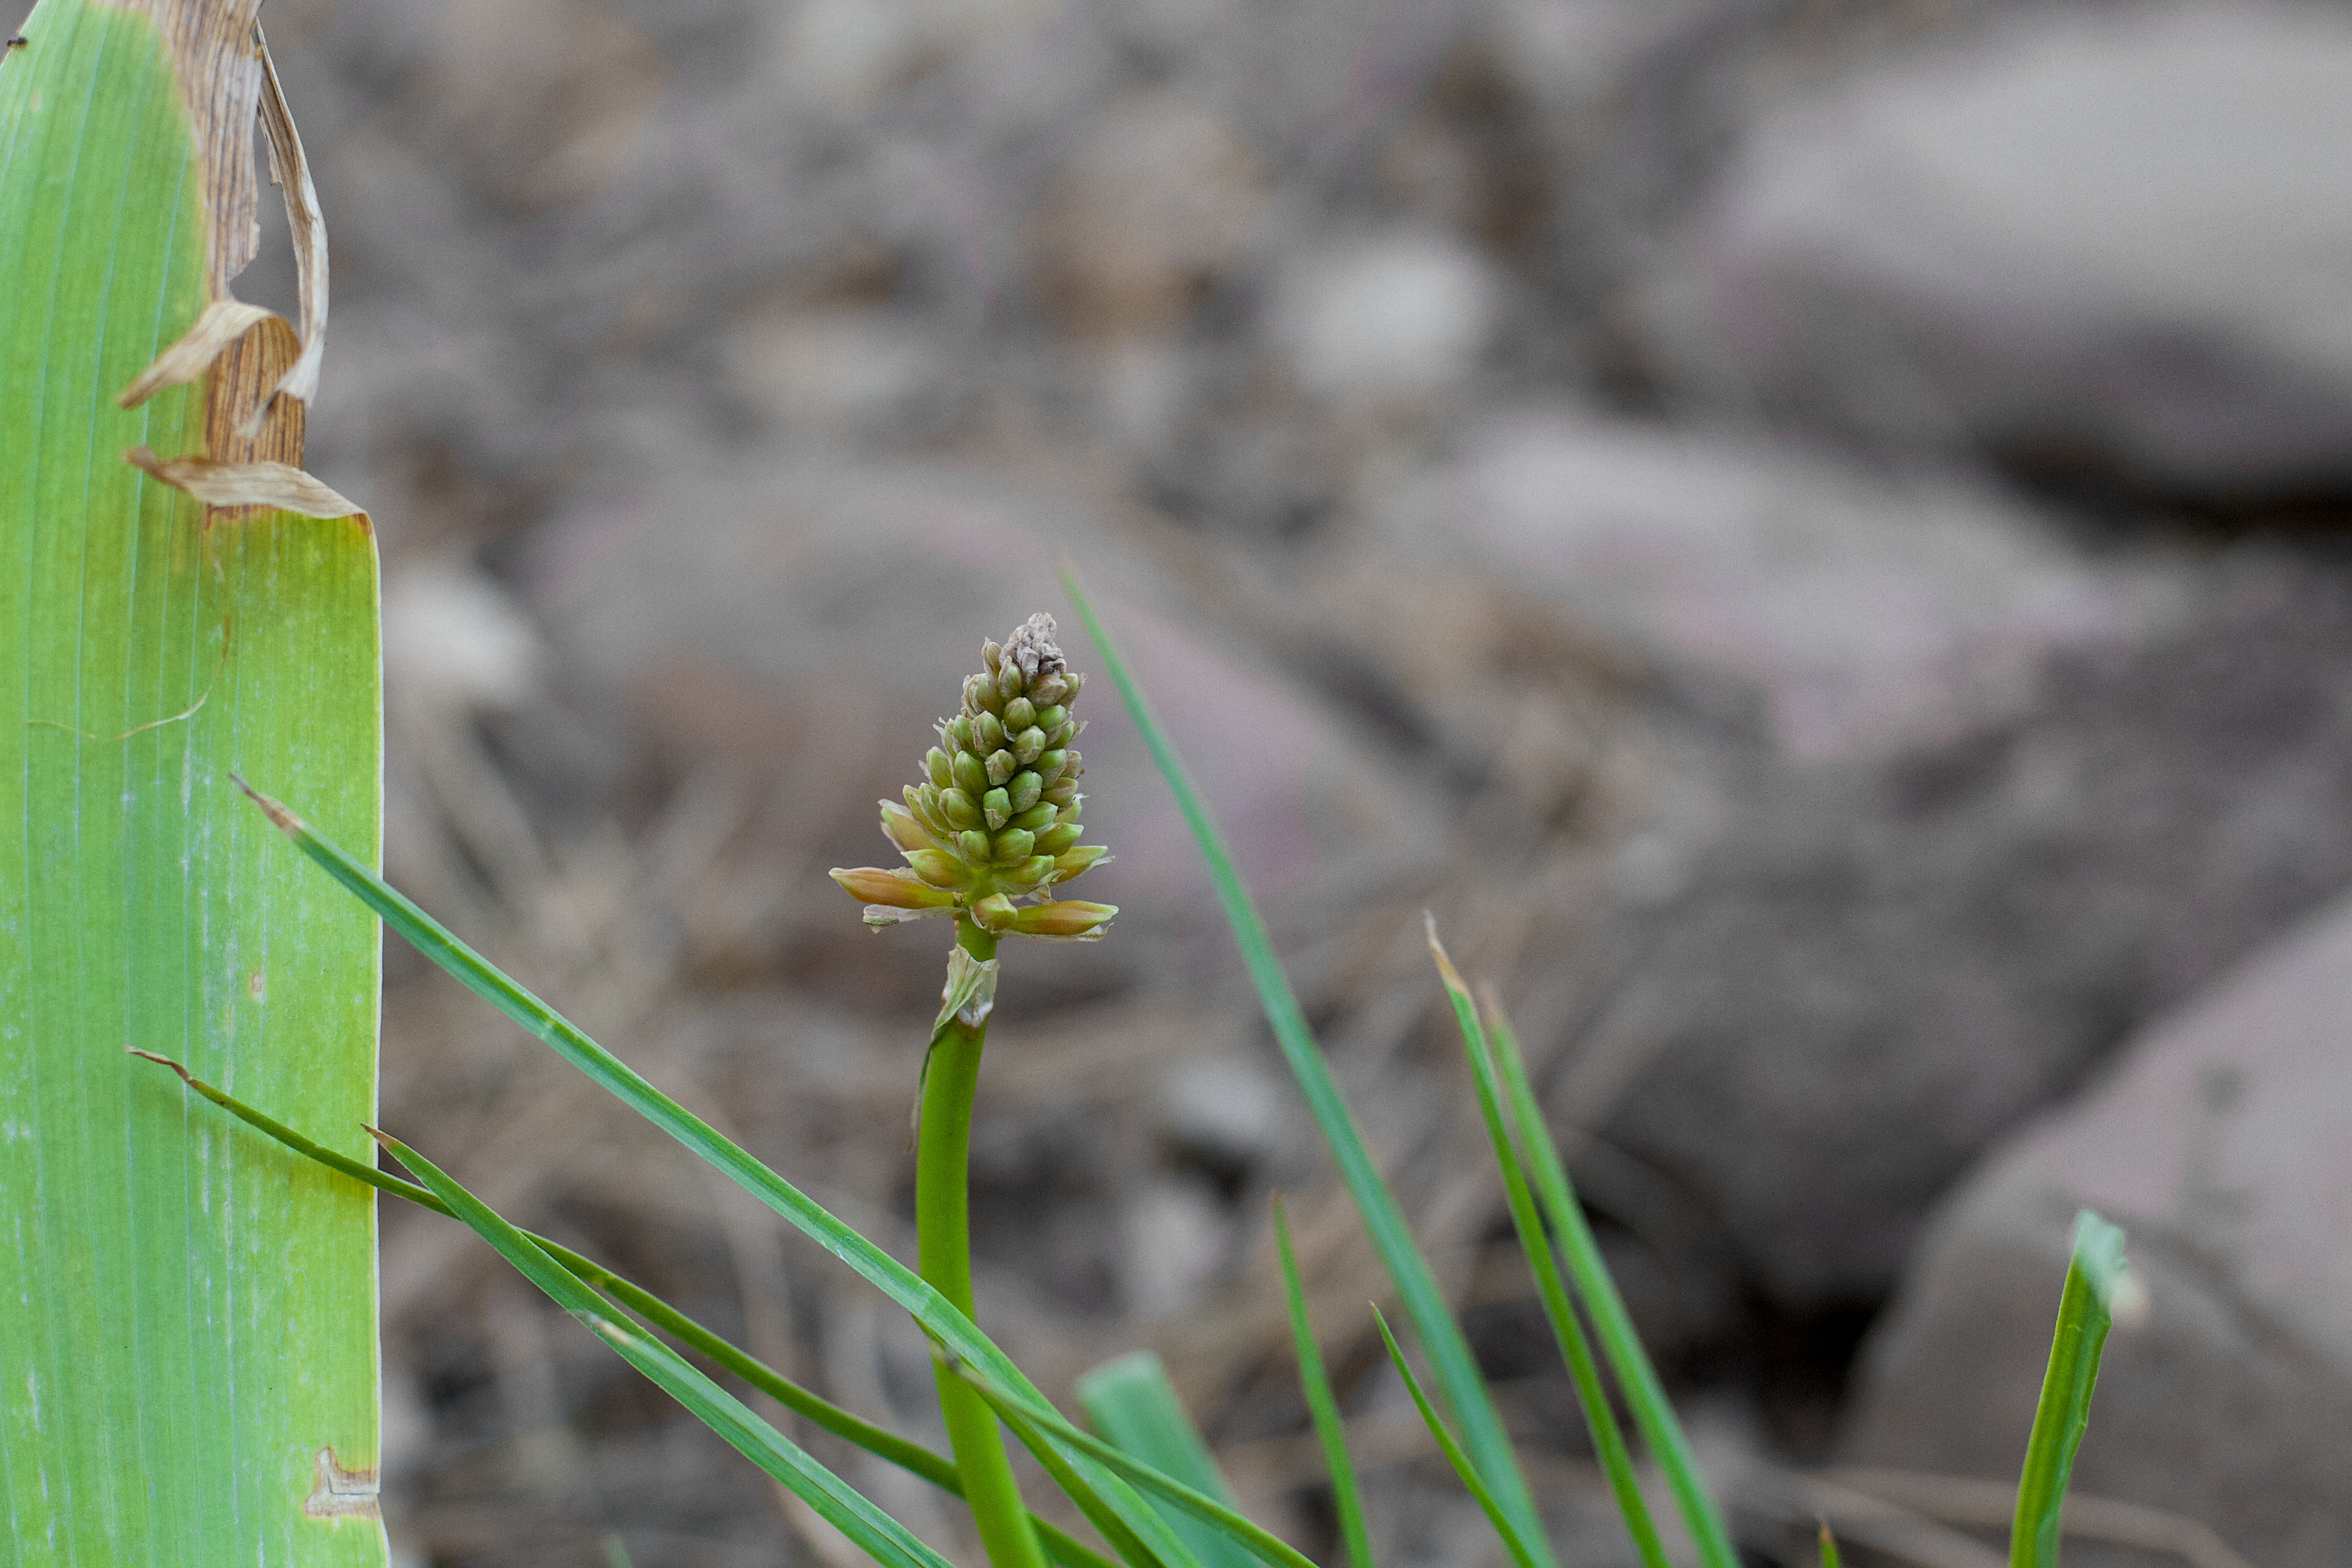
grass, plant, leaf, flower, green, produce, botany, flora, wildflower, 2014365, macro photography, flowering plant, grass family, plant stem, land plant